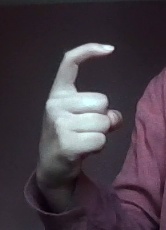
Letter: ra